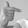
ASL letter: T